Siege of Gaeta (1806)

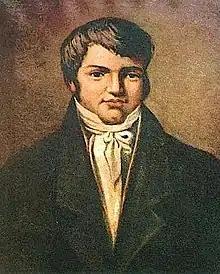
Hesse had no use for the partisan leader Fra Diavolo.

Until the end of May, the French besiegers never had more than 4,000 men. But after that date, they started to get heavily reinforced, so their numbers doubled by 28 June. On that day, Masséna took personal command of the siege. In the meantime, the garrison made sorties on 13 and 15 May, putting a few cannons out of action and carrying off some prisoners. By early June, the French had dug parallels within of the fortress and constructed batteries for 100 cannons. All the work was done under murderous defensive fire from Gaeta. French GB Joseph Sécret Pascal-Vallongue was mortally wounded in the head on 12 June and died on the 17th.